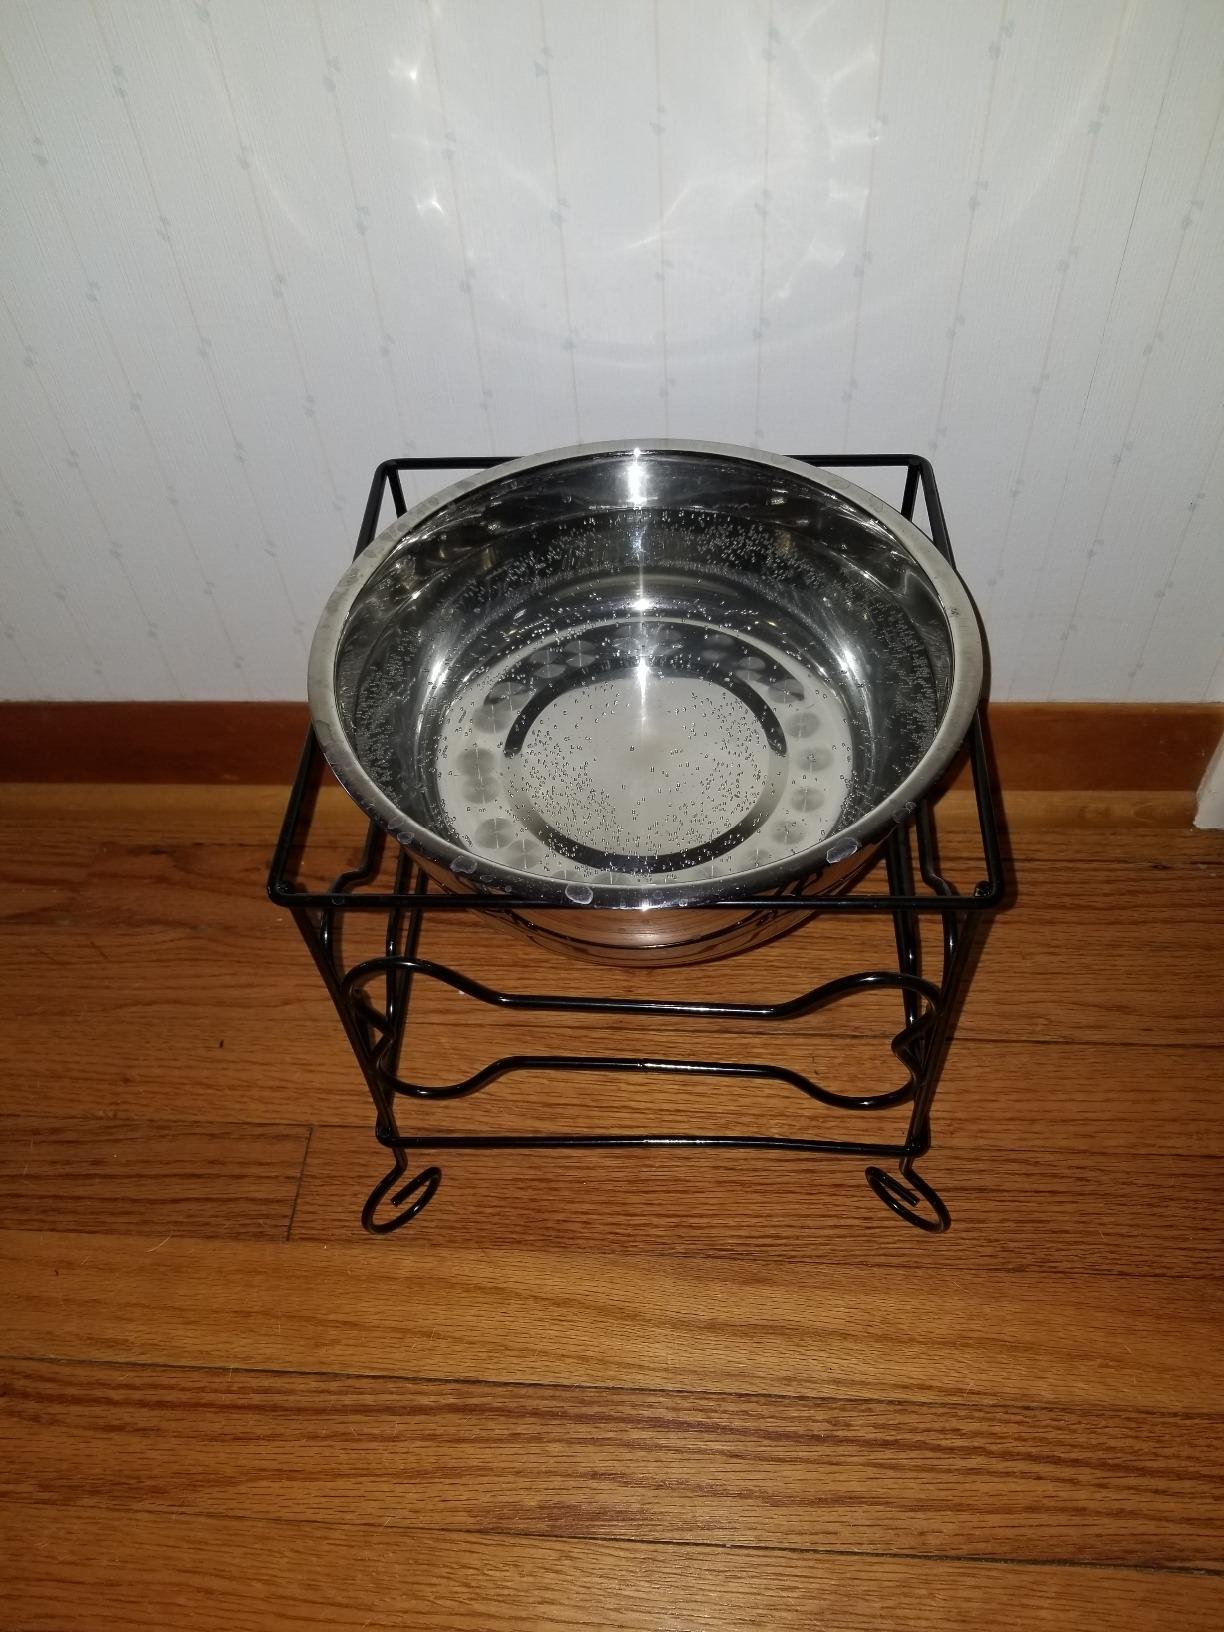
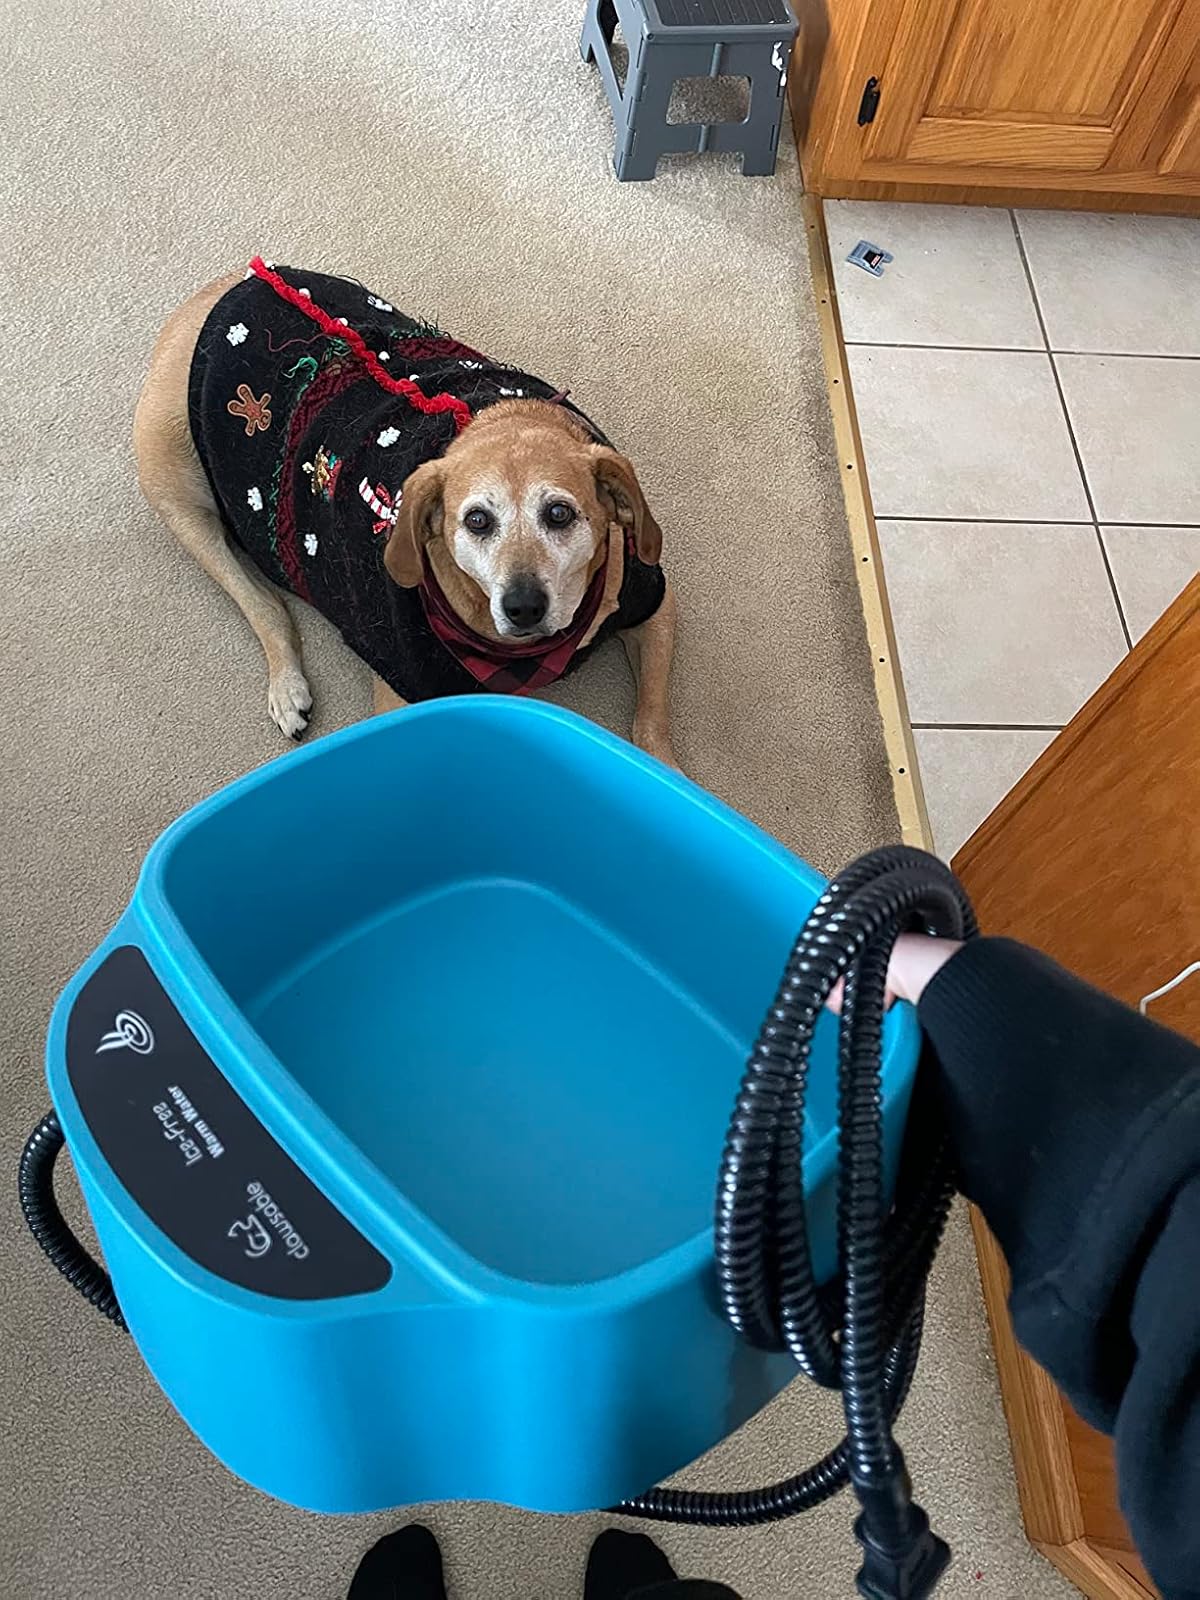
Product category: items_bowl
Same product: no